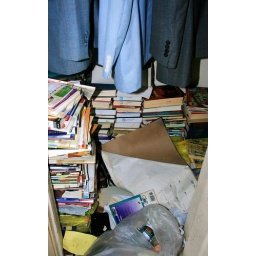
This one staff member appeared to love reading, and hoarded old library books in his closet and on his book shelves.